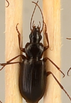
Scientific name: Calathus advena
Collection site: Rocky Mountains NEON (RMNP), plot RMNP_014